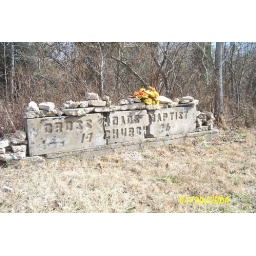
Same concrete sign above door